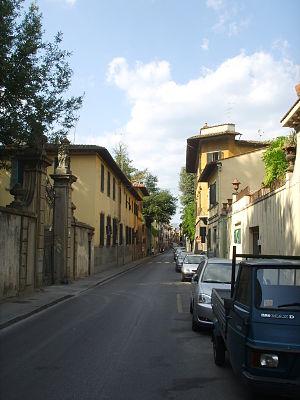
La via dei Serragli est une rue du quartier situé Oltrarno du centre historique de Florence.